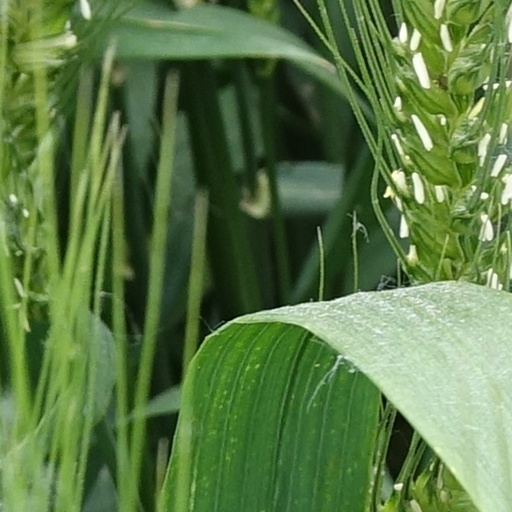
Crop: wheat